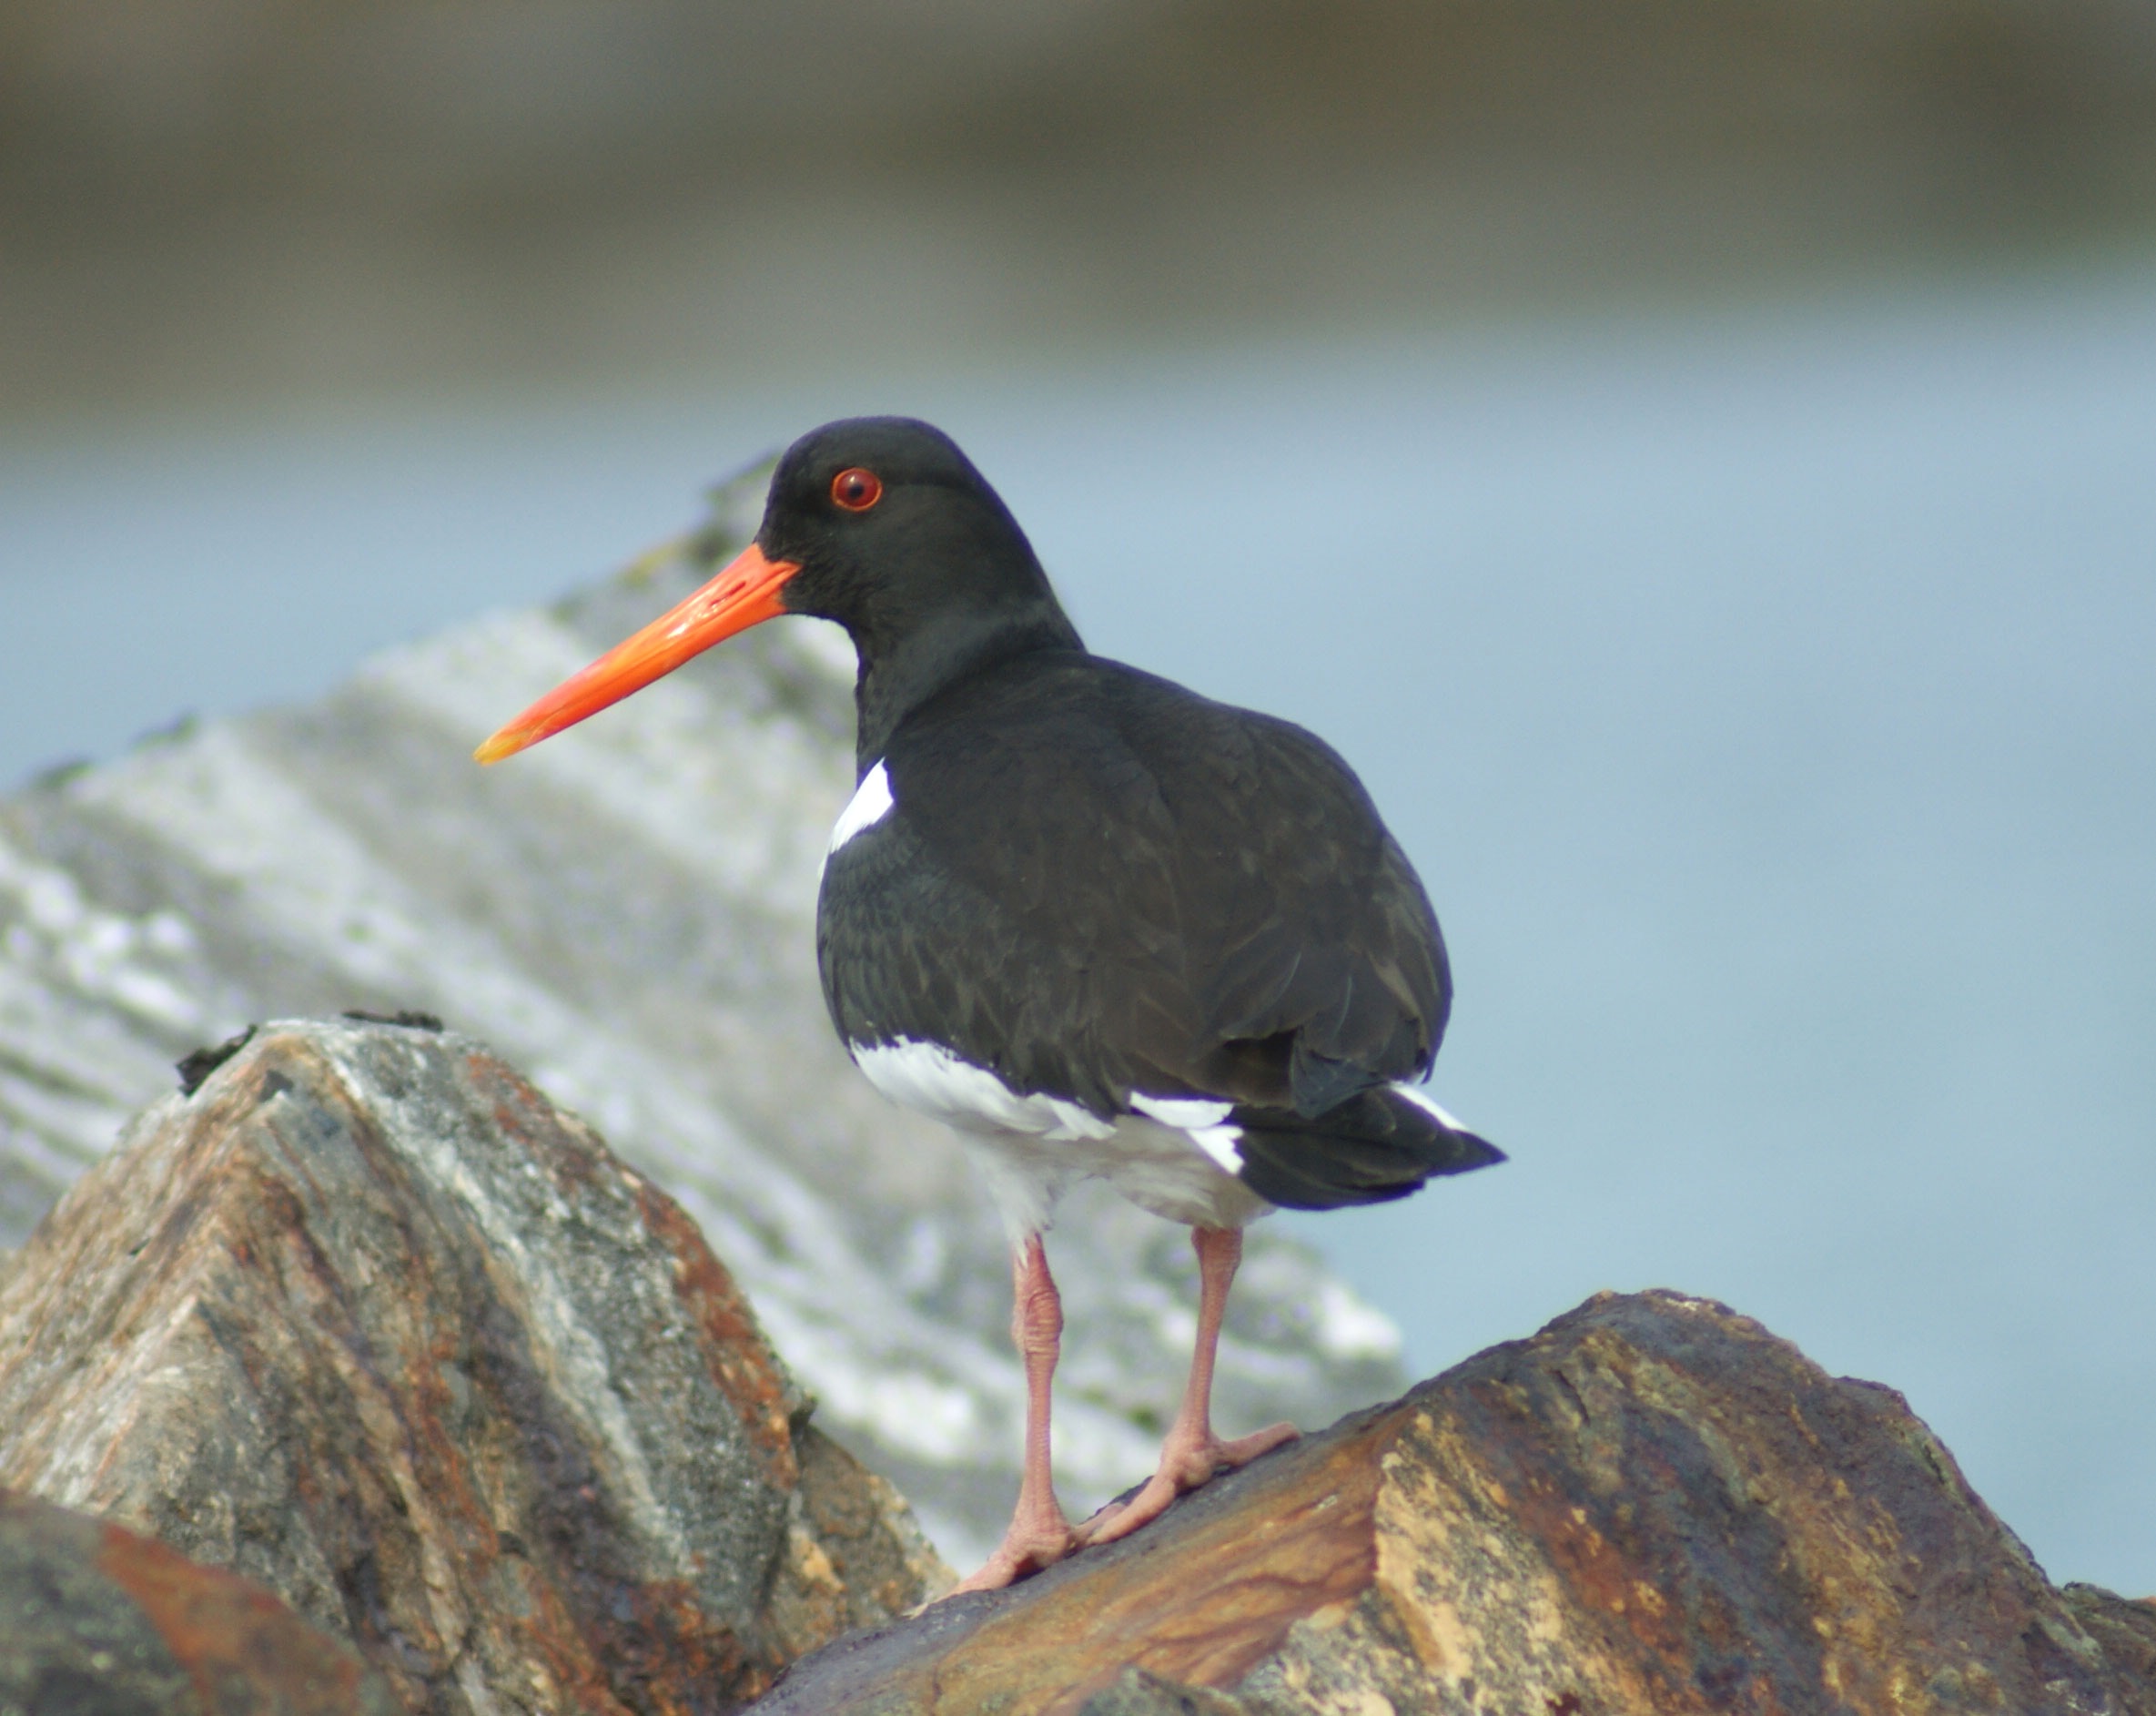
sea, bird, wing, animal, seabird, wildlife, beak, fauna, close up, vertebrate, oystercatcher, water bird, shorebird, charadriiformes, cinclidae